Yang Fudong

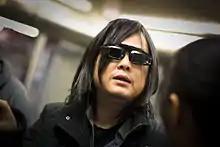
Yang Fudong

Yang Fudong (born 1971 in Beijing) is a Chinese contemporary artist. In the early 1990s, he began to work with film. He began creating films and videos using 35 mm film. Currently Yang directs films, creates photographs, and creates video installations.